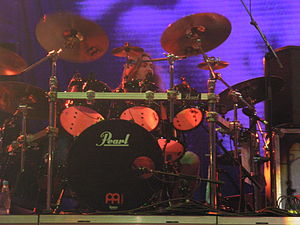
Something Wild / Modtagelse
Jaska Raatikainen er blevet rost for sit aggressive trommespil – specielt på "Red Light in My Eyes"-duologien og "Lake Bodom".[2]
Something Wild er det finske metalband Children of Bodoms debutalbum. Albummet blev udgivet via Spinefarm Records i november 1997 og blev dermed bandets første udgivelse under deres nye navn.